The Mine with the Iron Door (1924 film)

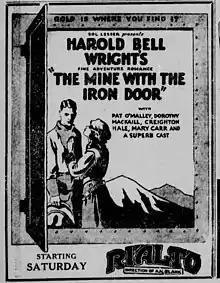
Contemporary advertisement

The Mine with the Iron Door is a 1924 American silent Western film directed by Sam Wood and produced by Sol Lesser. The film is based on the novel of the same name by American author Harold Bell Wright that was published in 1923.